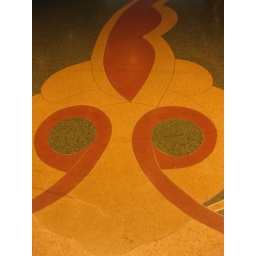
Deco floor near box office.